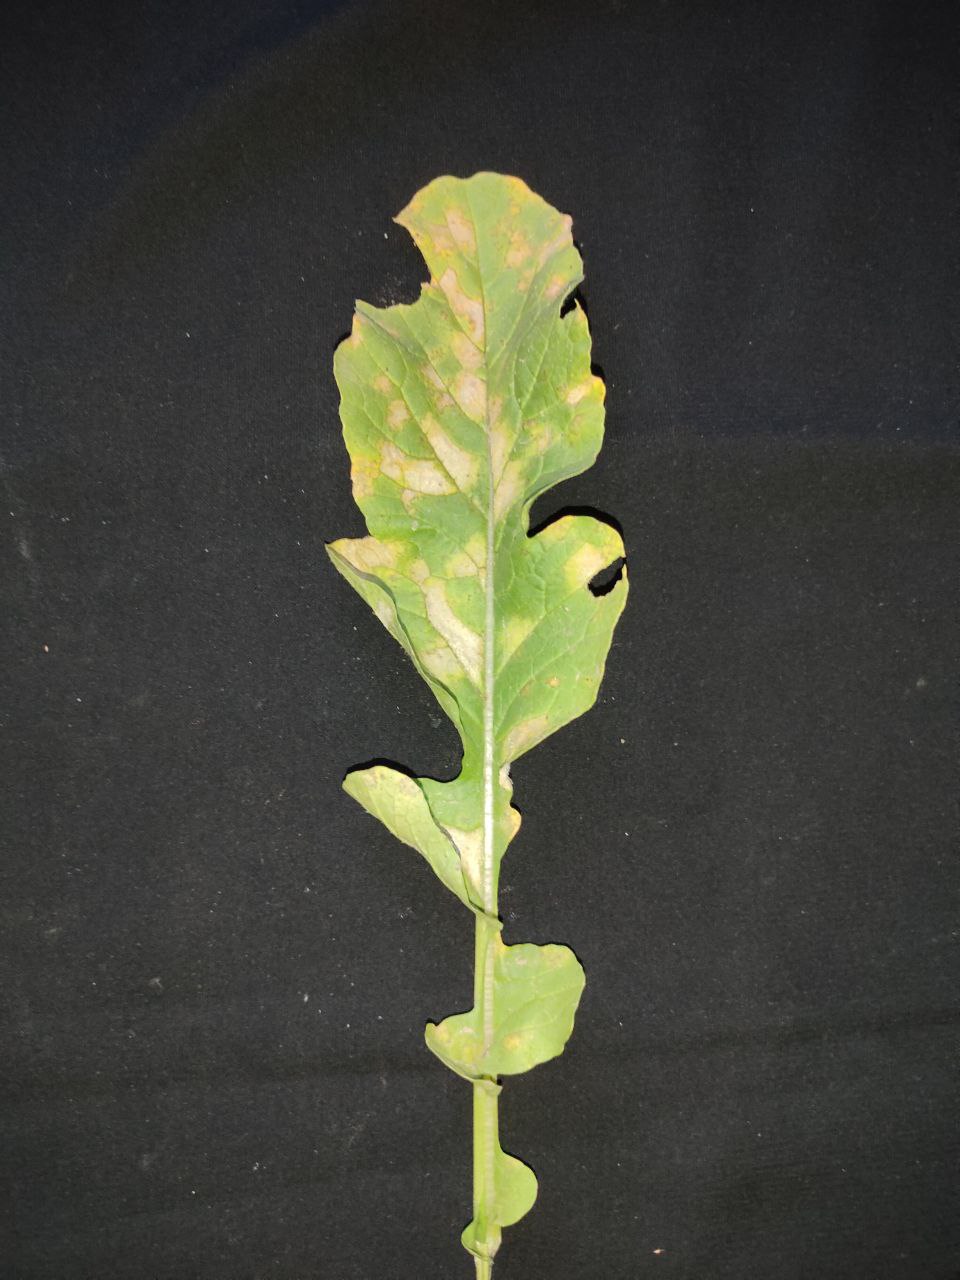
Label: Mosaic virus